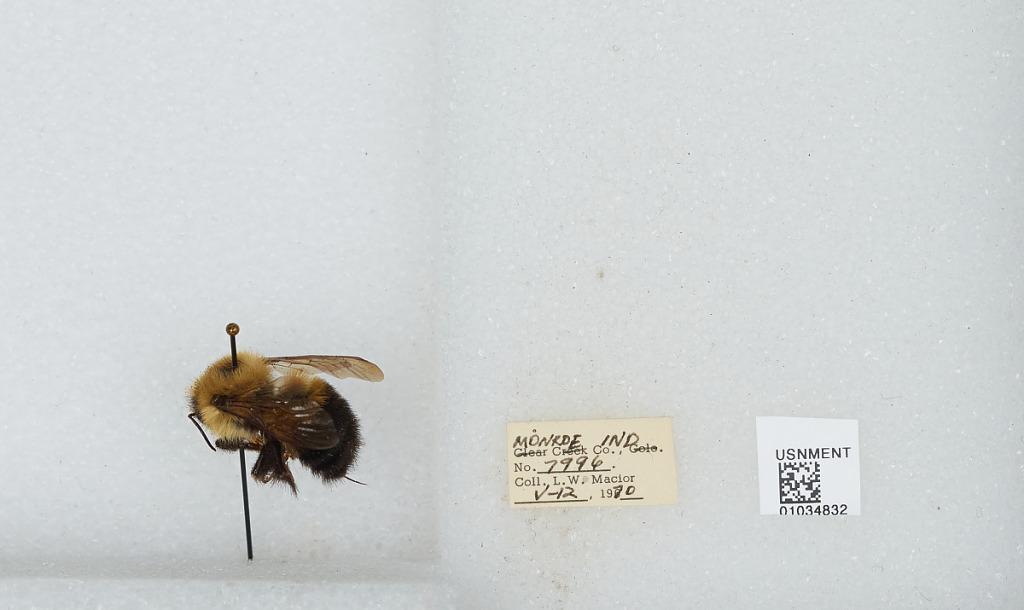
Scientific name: Bombus (Pyrobombus) vagans vagans Smith
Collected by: L. Macior
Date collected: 1970-5-12
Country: United States
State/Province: Indiana
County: Monroe
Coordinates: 39.1609, -86.5231